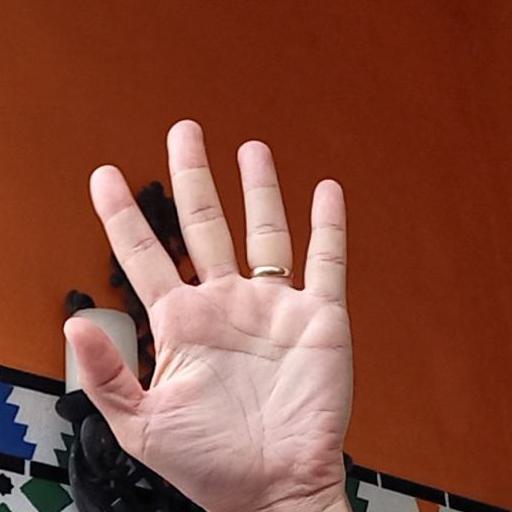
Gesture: palm